Len Matuszek

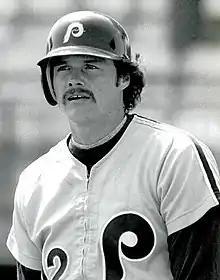

Leonard James Matuszek (born September 27, 1954), is an American former professional baseball first baseman and outfielder, who played in Major League Baseball (MLB) for the Philadelphia Phillies, Toronto Blue Jays, and Los Angeles Dodgers from to . He batted left-handed and threw right-handed. Matuszek is an alumnus of the University of Toledo, where he played both varsity baseball and basketball, for all four of his college years. He was inducted into the Varsity “T” Athletic Hall-Of-Fame, in 1986.